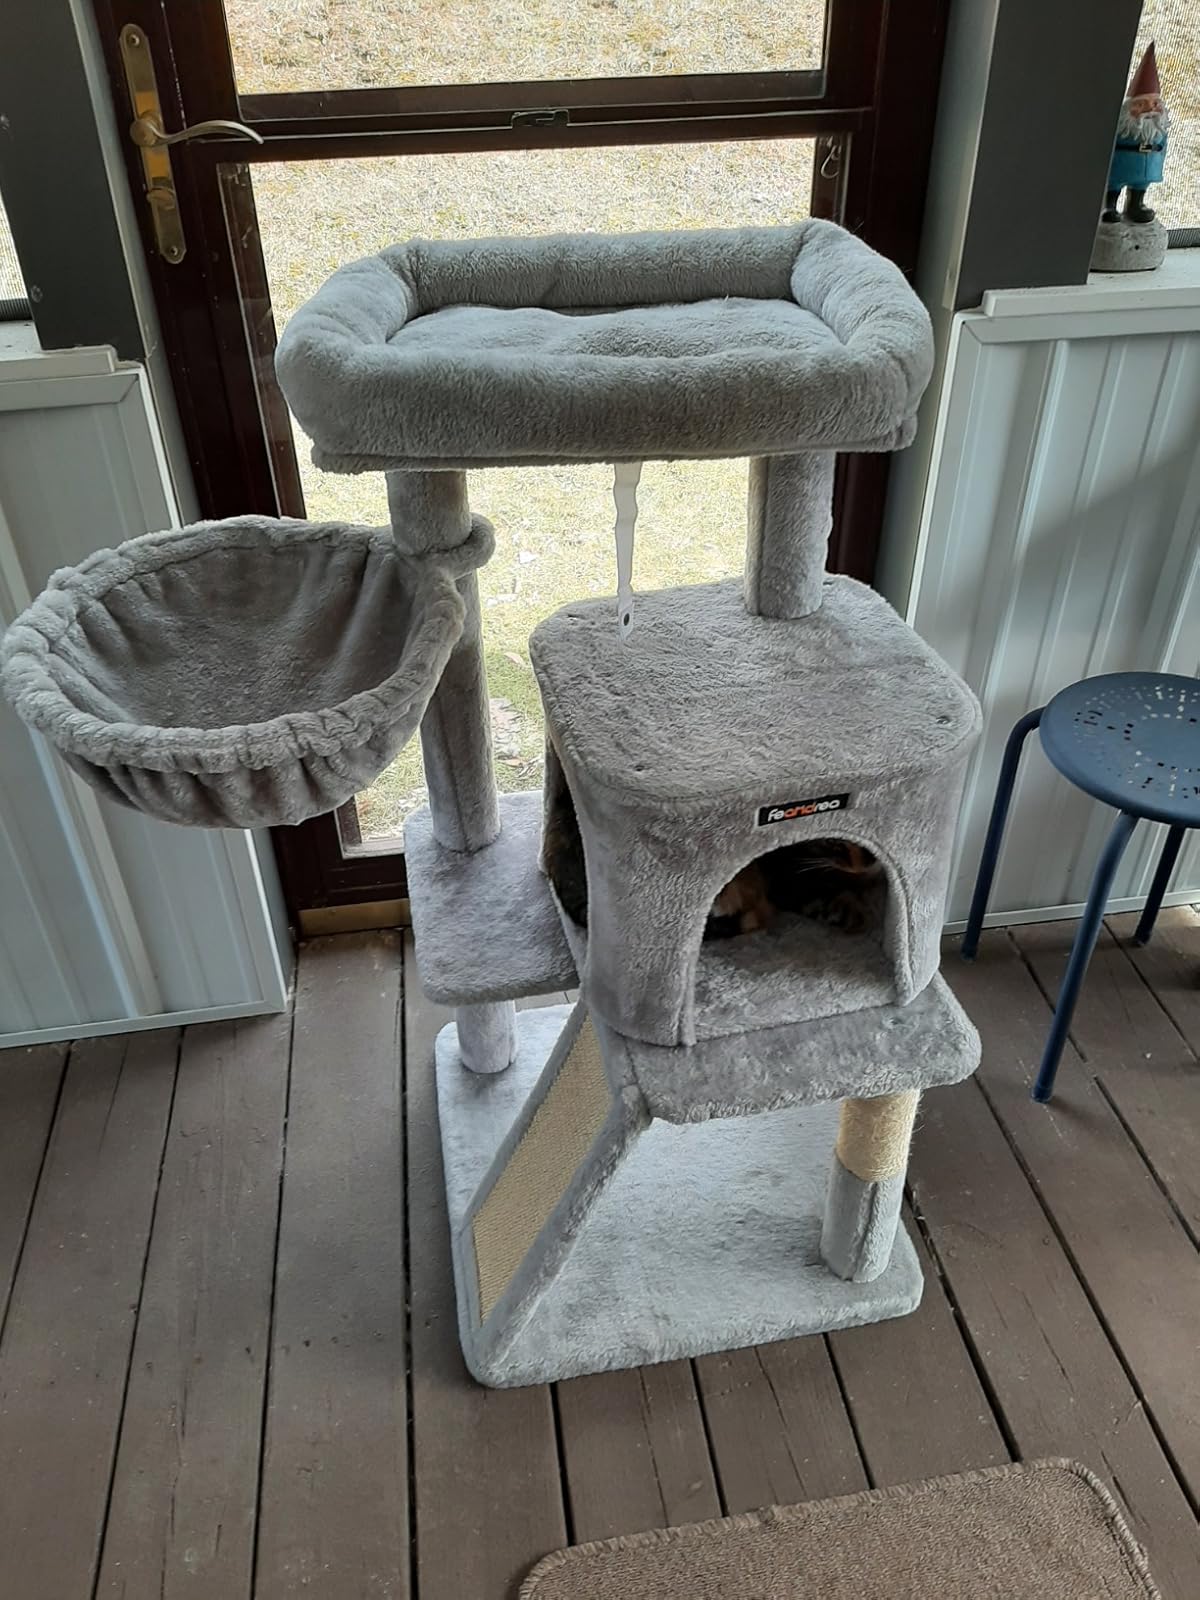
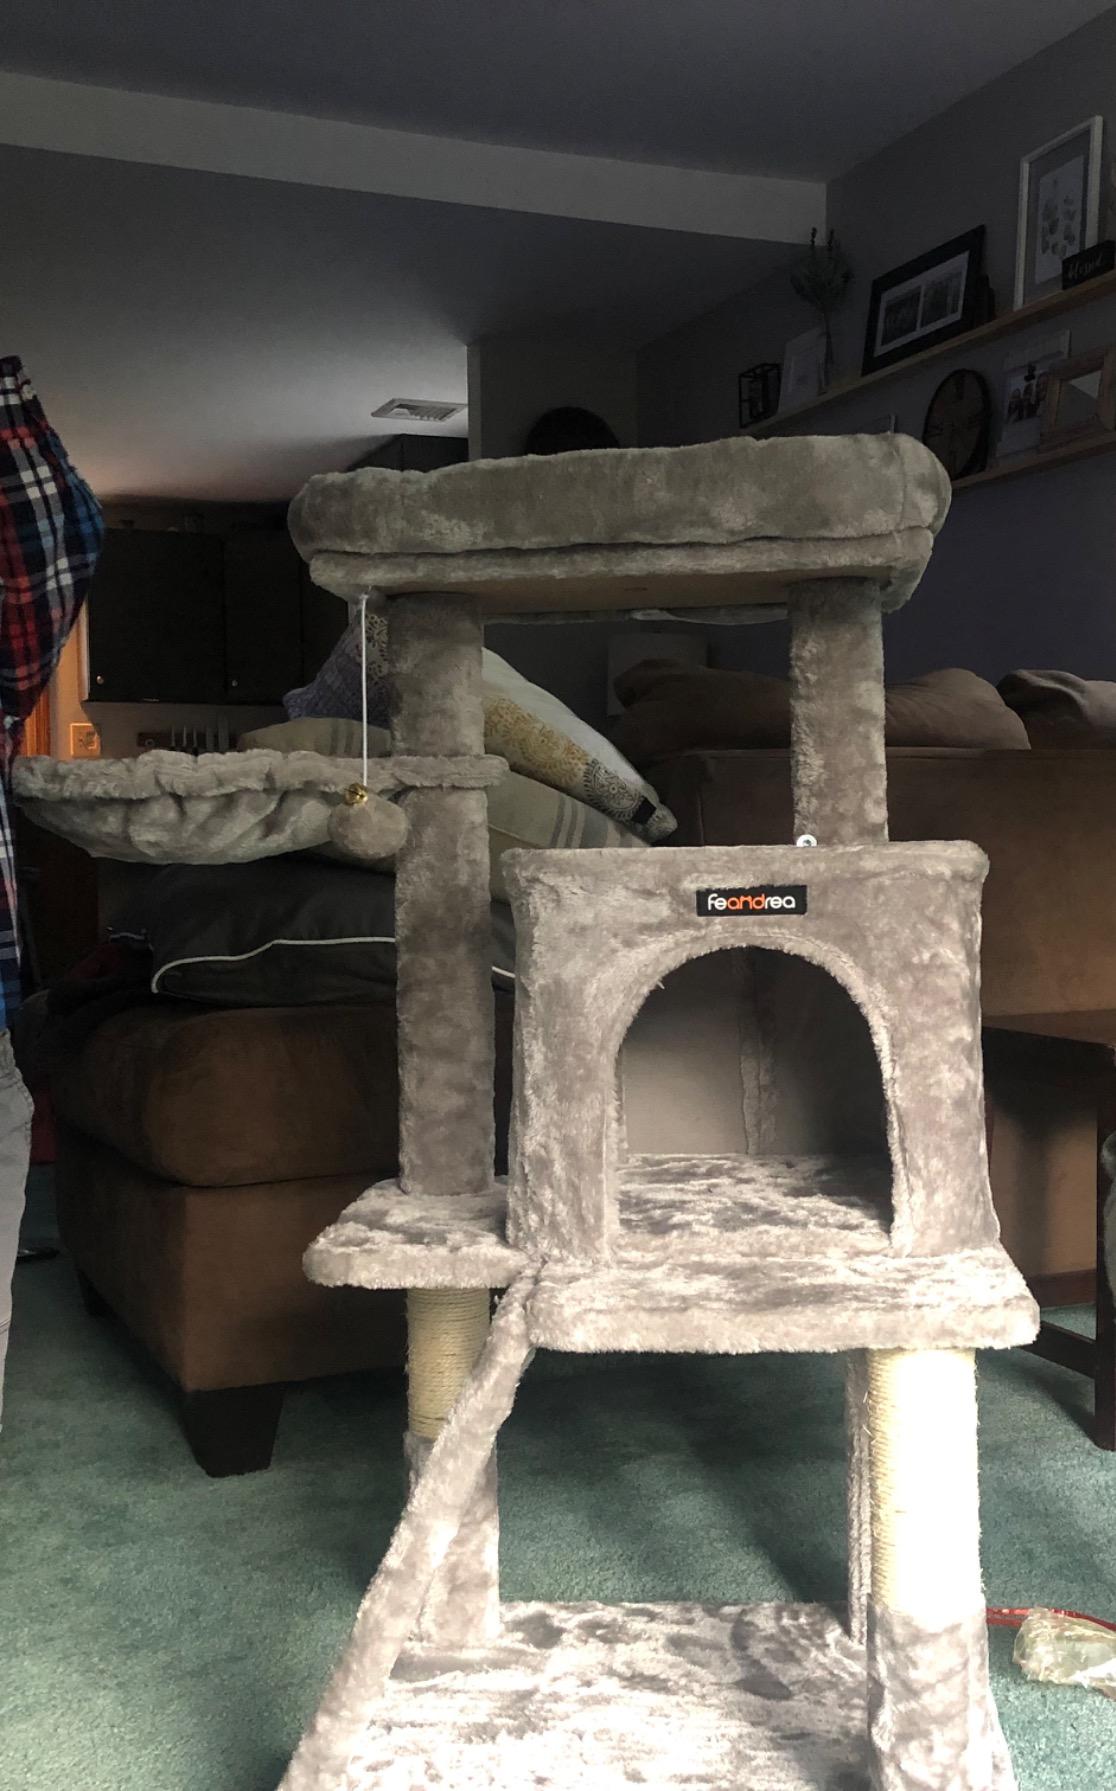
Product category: items_cat tree
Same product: yes